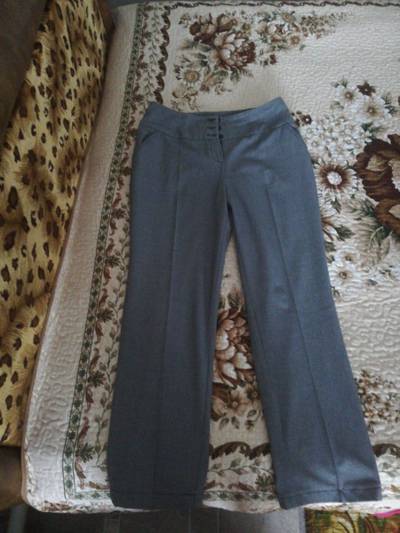
Waste category: clothes